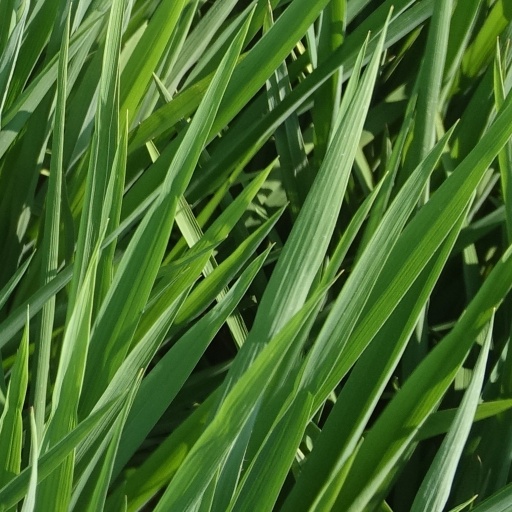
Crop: rice